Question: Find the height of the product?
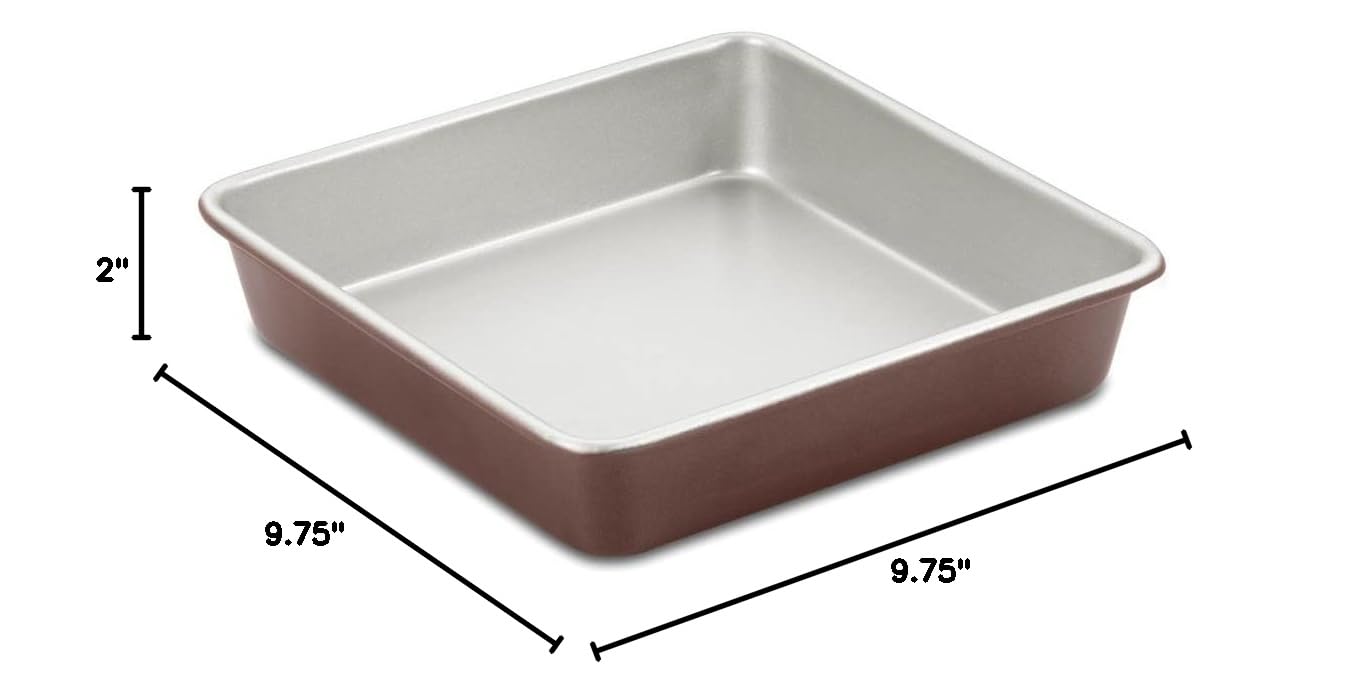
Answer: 2.0 inch